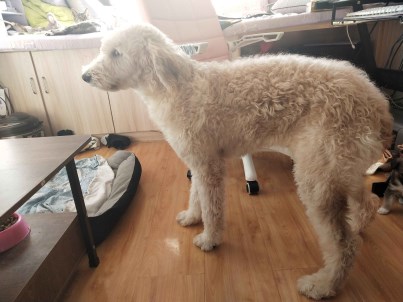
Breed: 316-n000118-standard_poodle